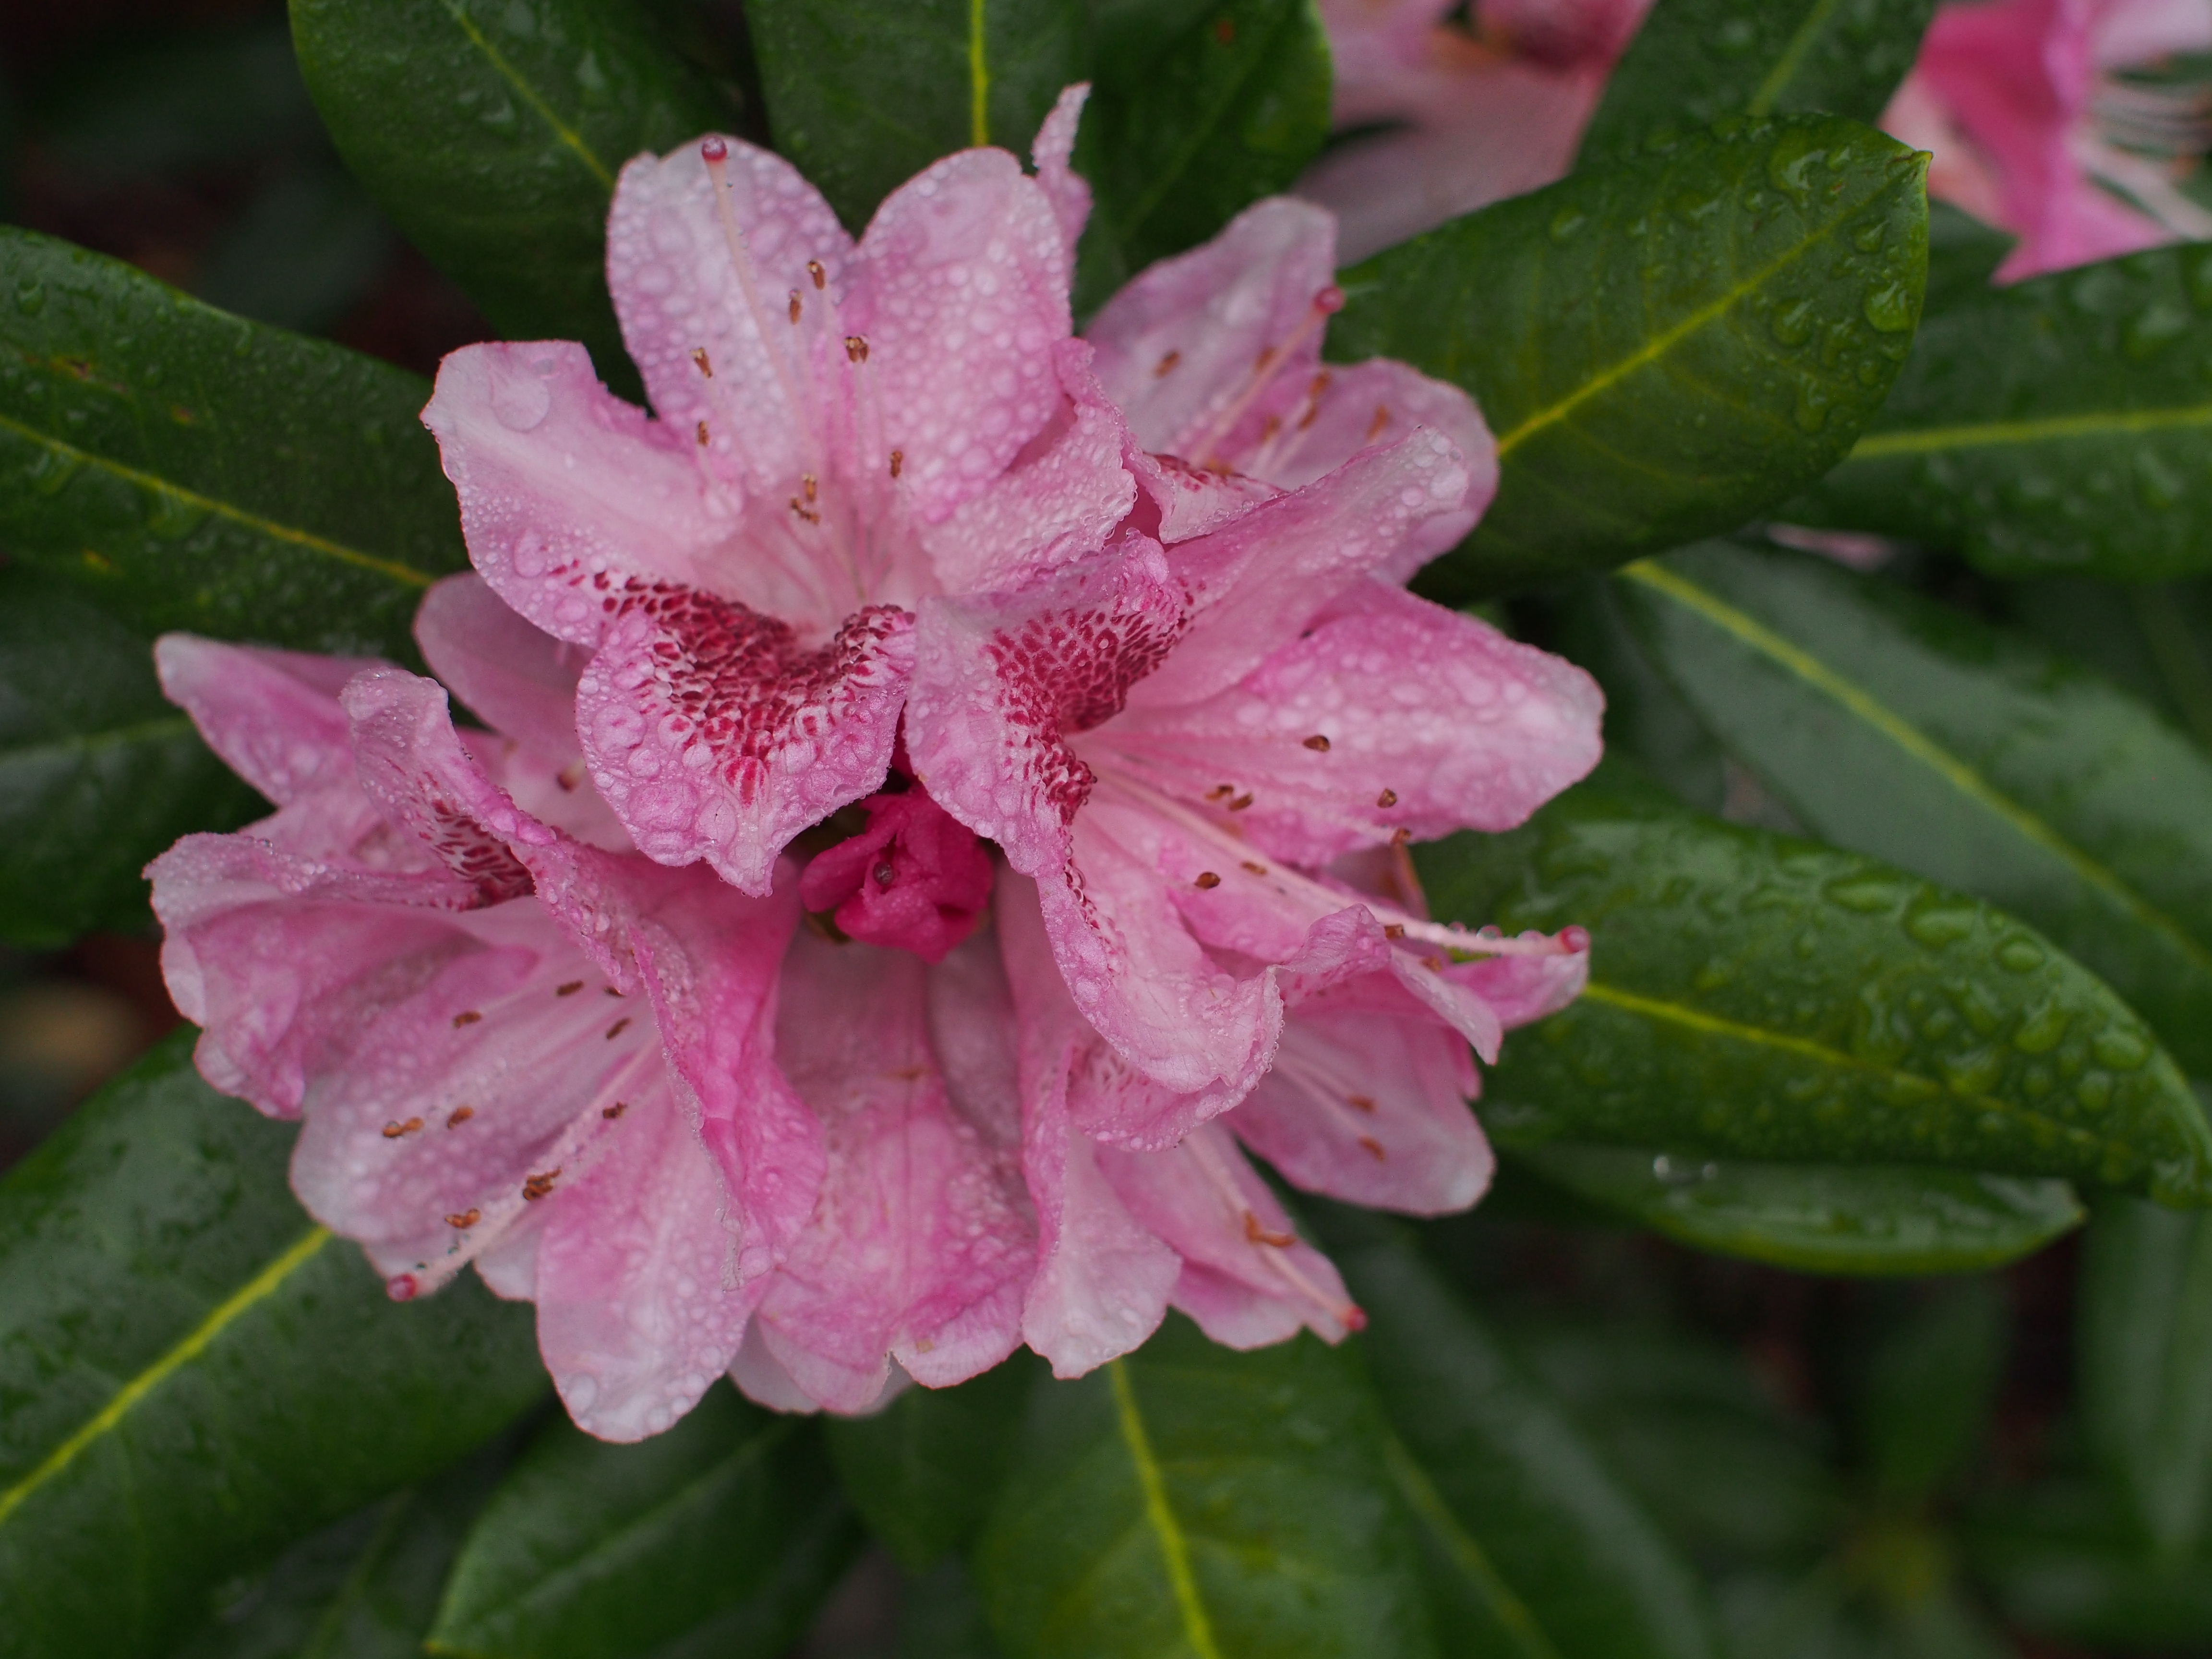
blossom, plant, flower, botany, flora, shrub, rhododendron, azalea, macro photography, flowering plant, wetflowers, woody plant, land plant